Sendai Plain

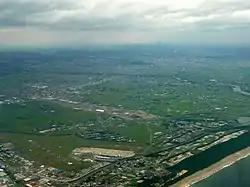
Sendai Plain

Sendai Plain is a plain that spreads over Miyagi Prefecture in Japan. The plain faces Sendai Bay.